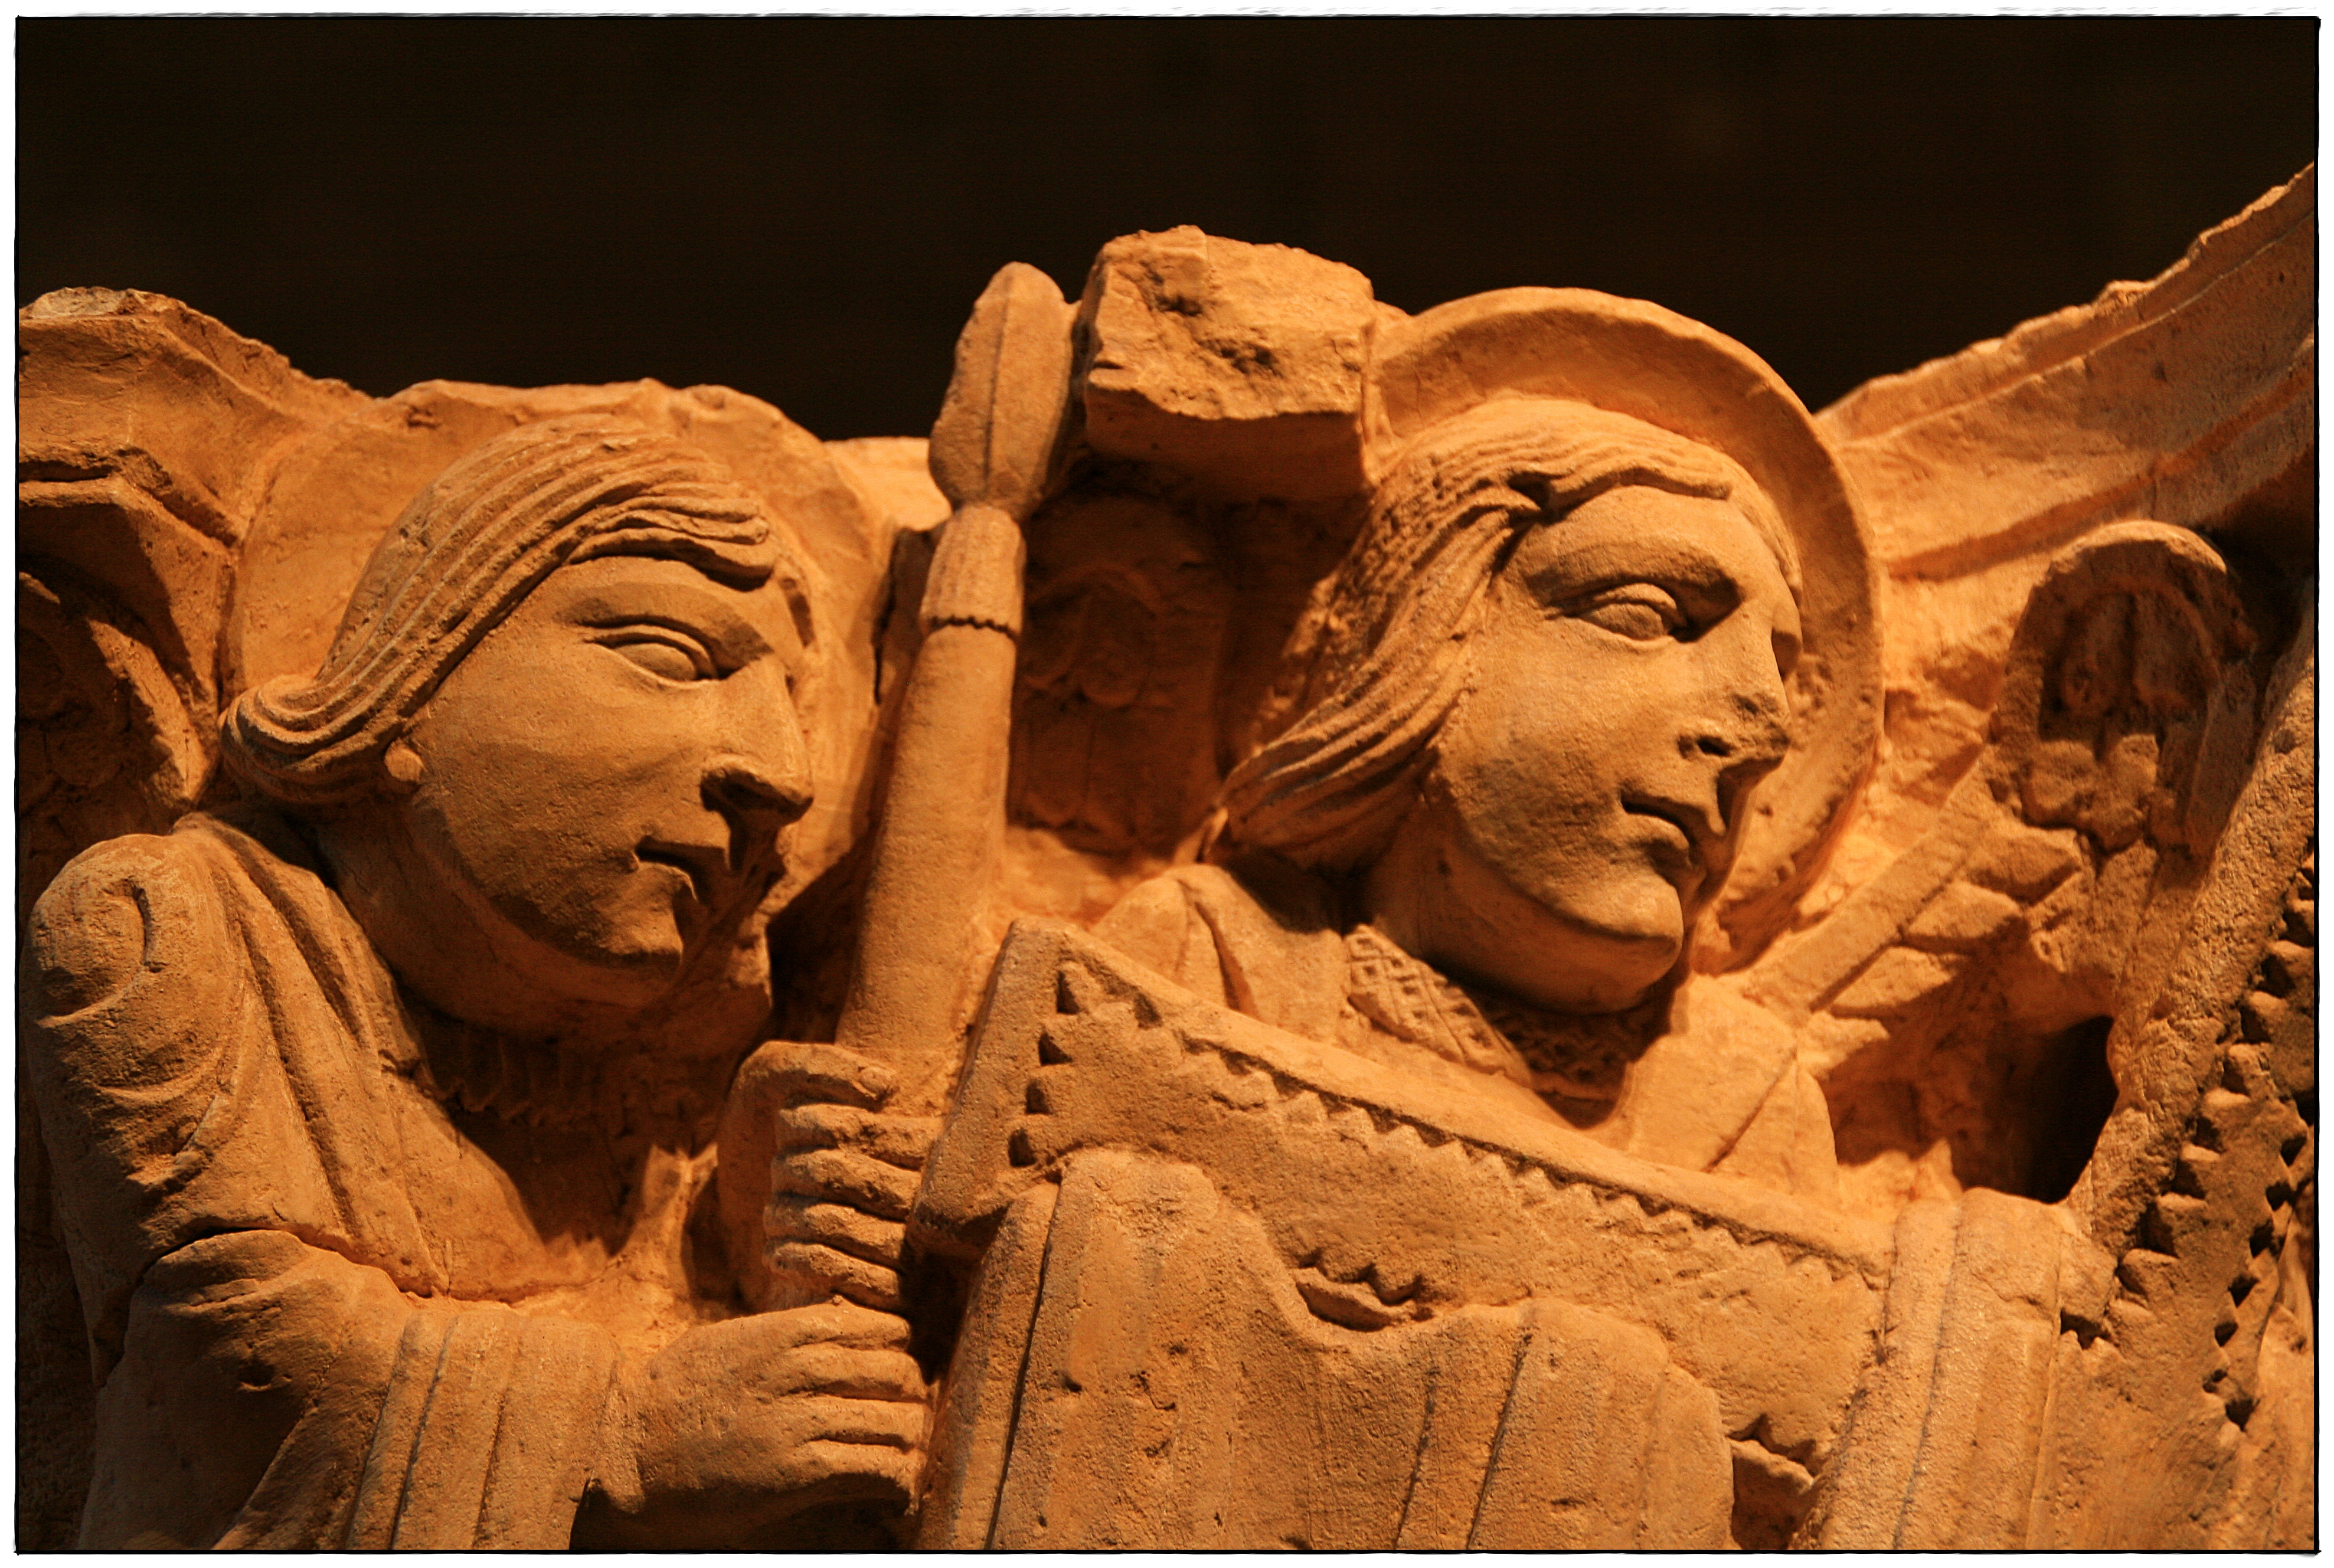
sand, wood, monument, statue, religion, sculpture, art, anthropology, temple, history, aguilardecampoo, carving, relief, mythology, archaeological site, stone carving, monasteriodesantamar alareal, ancient history